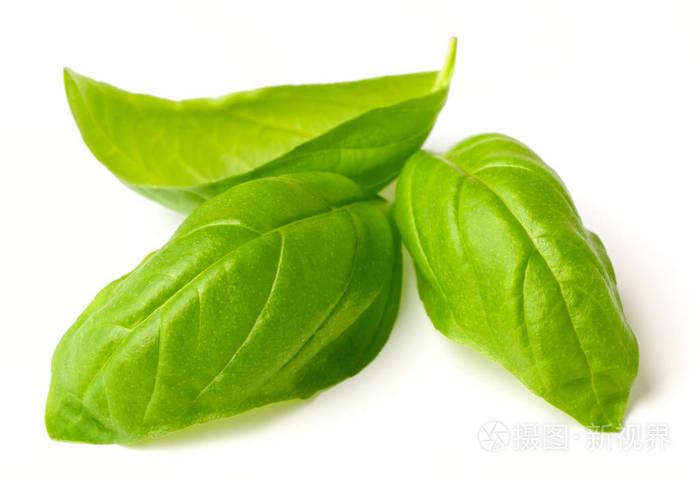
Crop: unknown
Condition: basil